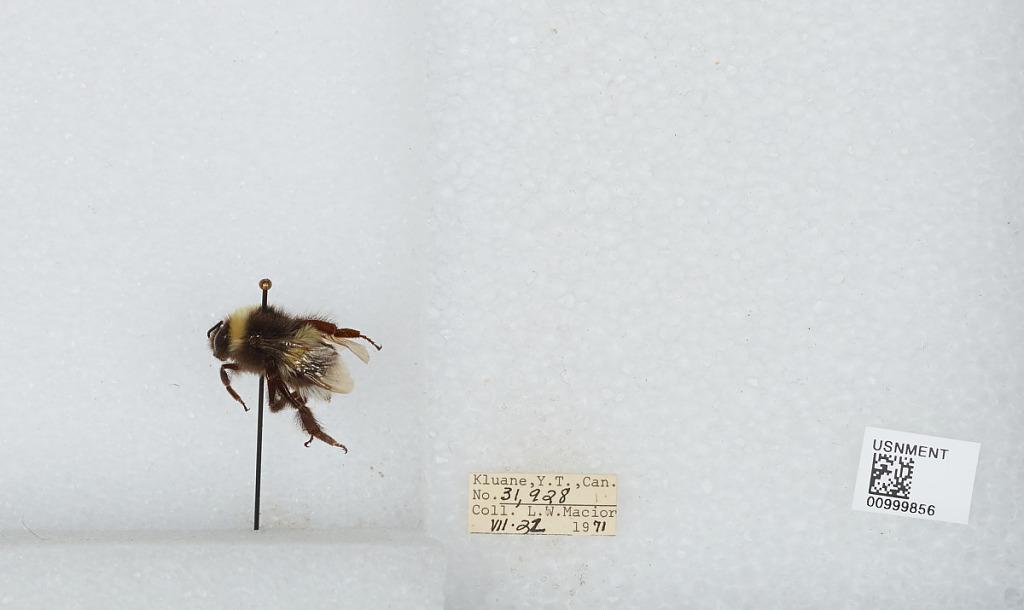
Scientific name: Bombus (Bombus) lucorum (Linnaeus)
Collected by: L. Macior
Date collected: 1971-7-22
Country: Canada
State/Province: Yukon Territory
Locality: Kluane
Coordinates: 60.75, -139.5